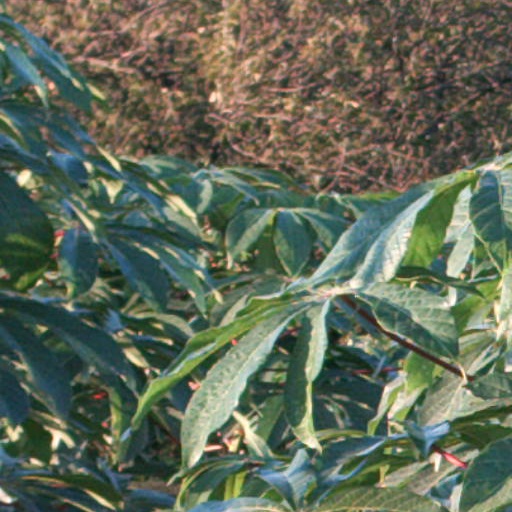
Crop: cassava